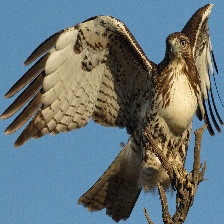
Species: RED TAILED HAWK
Scientific name: BUTEO JAMAICENSIS